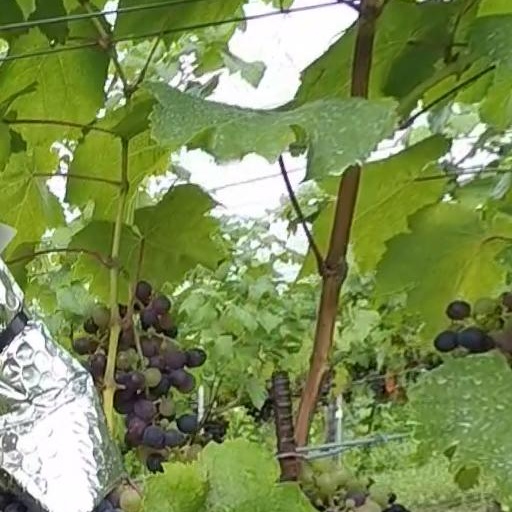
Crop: grape